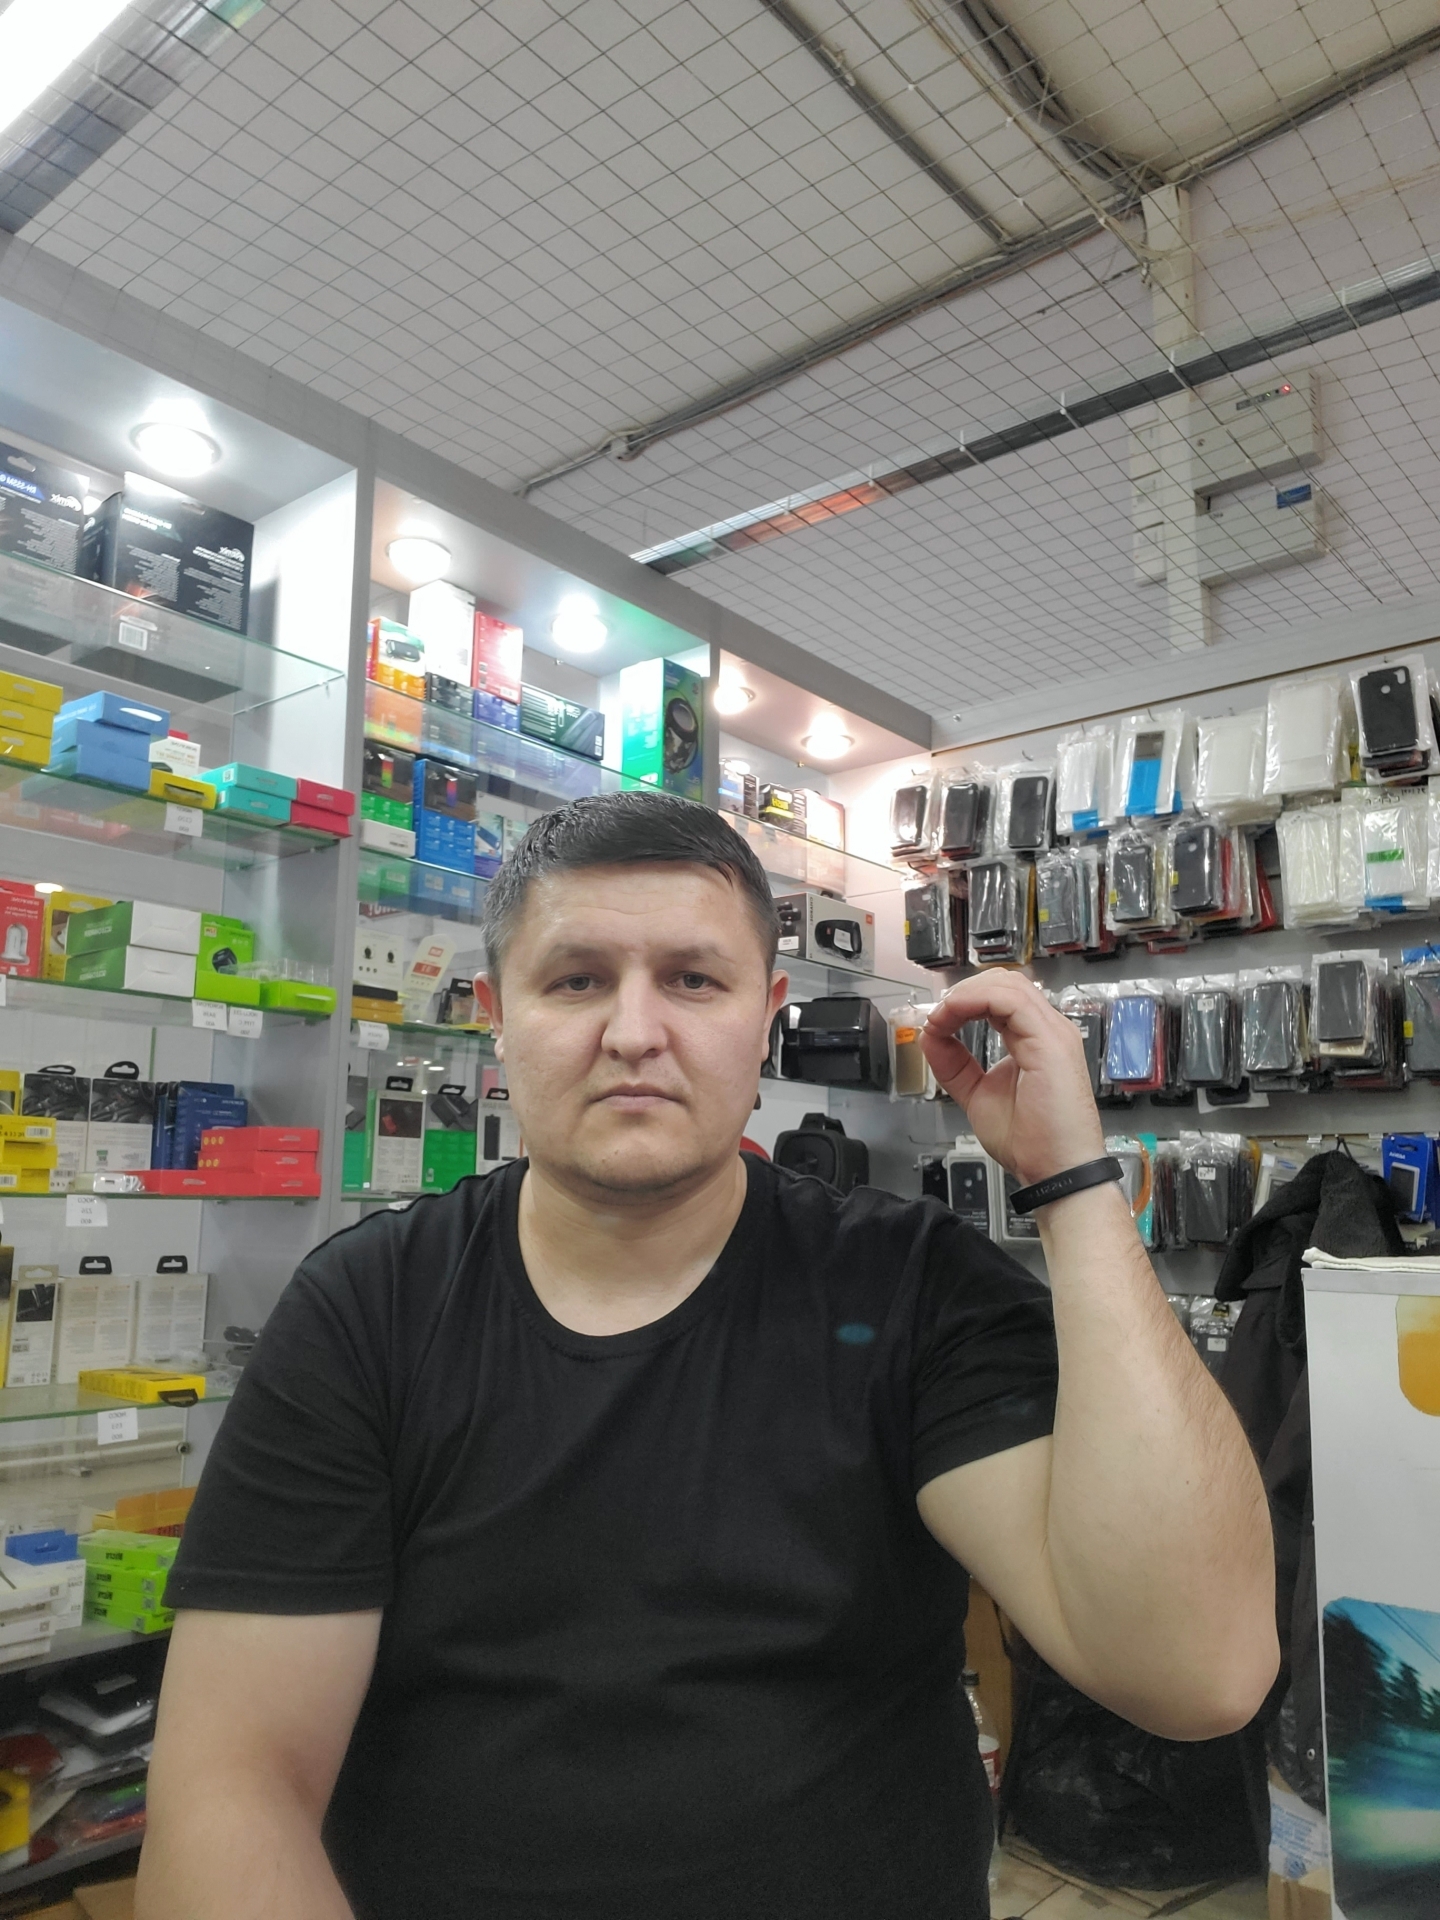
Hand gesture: grip